Marvin Lewis

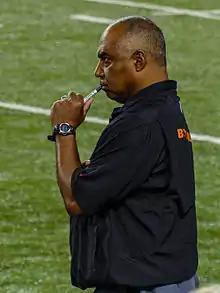
Lewis with the Bengals in 2013

On January 4, 2011, Lewis signed an extension with the Bengals. The off-season leading up to 2011 was a difficult time for the Bengals. The team lost three of their most productive players from the 2010 season, receivers Terrell Owens and Chad Ochocinco along with defensive back Johnathan Joseph, while quarterback Carson Palmer, the team's starter since 2004, refused to play for the Bengals moving forward, leading to him being traded midway through the season.